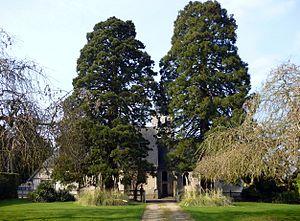
Berthouville est une commune française située dans le département de l'Eure en région Normandie.
La liste des sites classés de l'Eure présente les sites classés du département de l'Eure. Selon une mesure du 14 octobre 2014, ils sont au nombre de 154, couvrant une superficie de 12 562 hectares, soit 2,07 % du département.